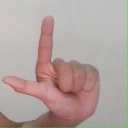
अक्षर: ल